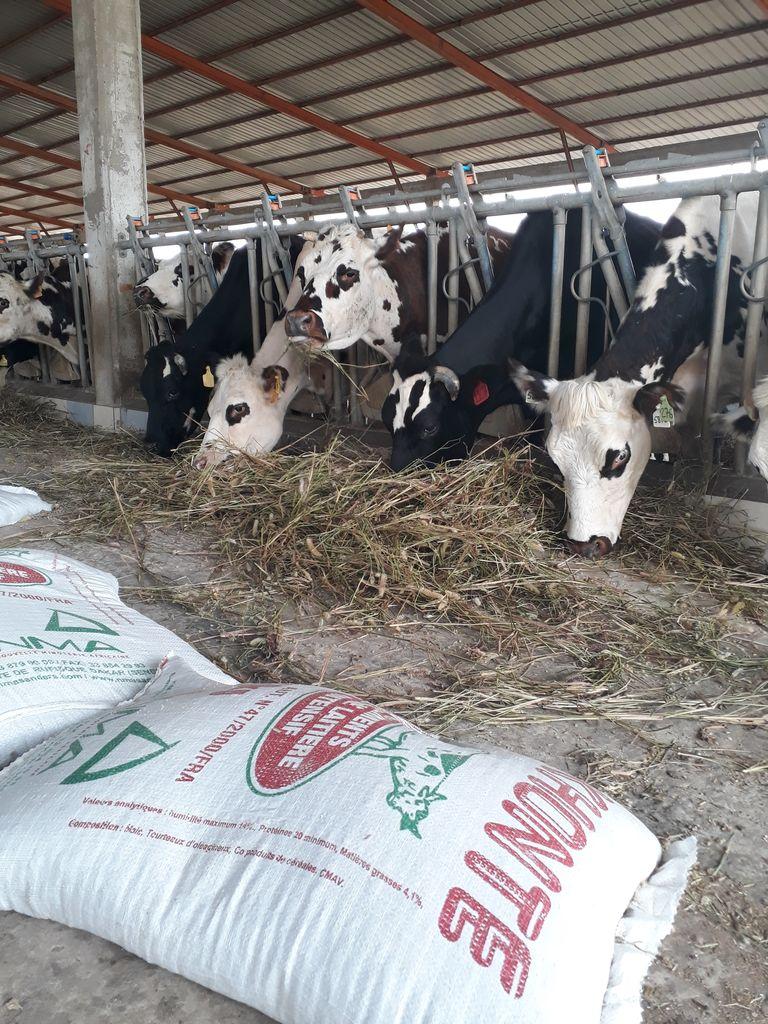
Hapa kuna Ng'ombe ambaye anakula lishe, kuna chakula ambayo imewekwa kando za Ng'ombe imeandikwa Hunting, ng'ombe haya yanakula.